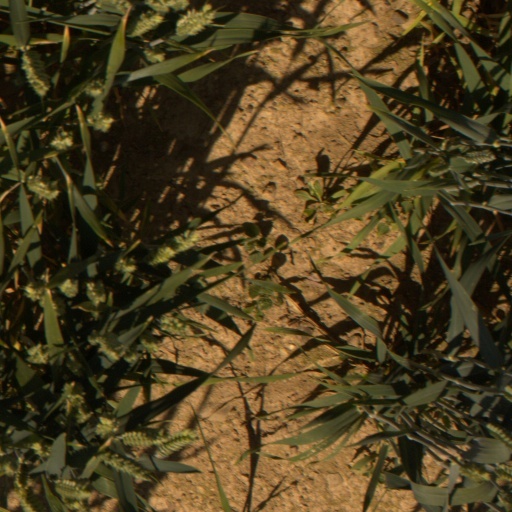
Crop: wheat